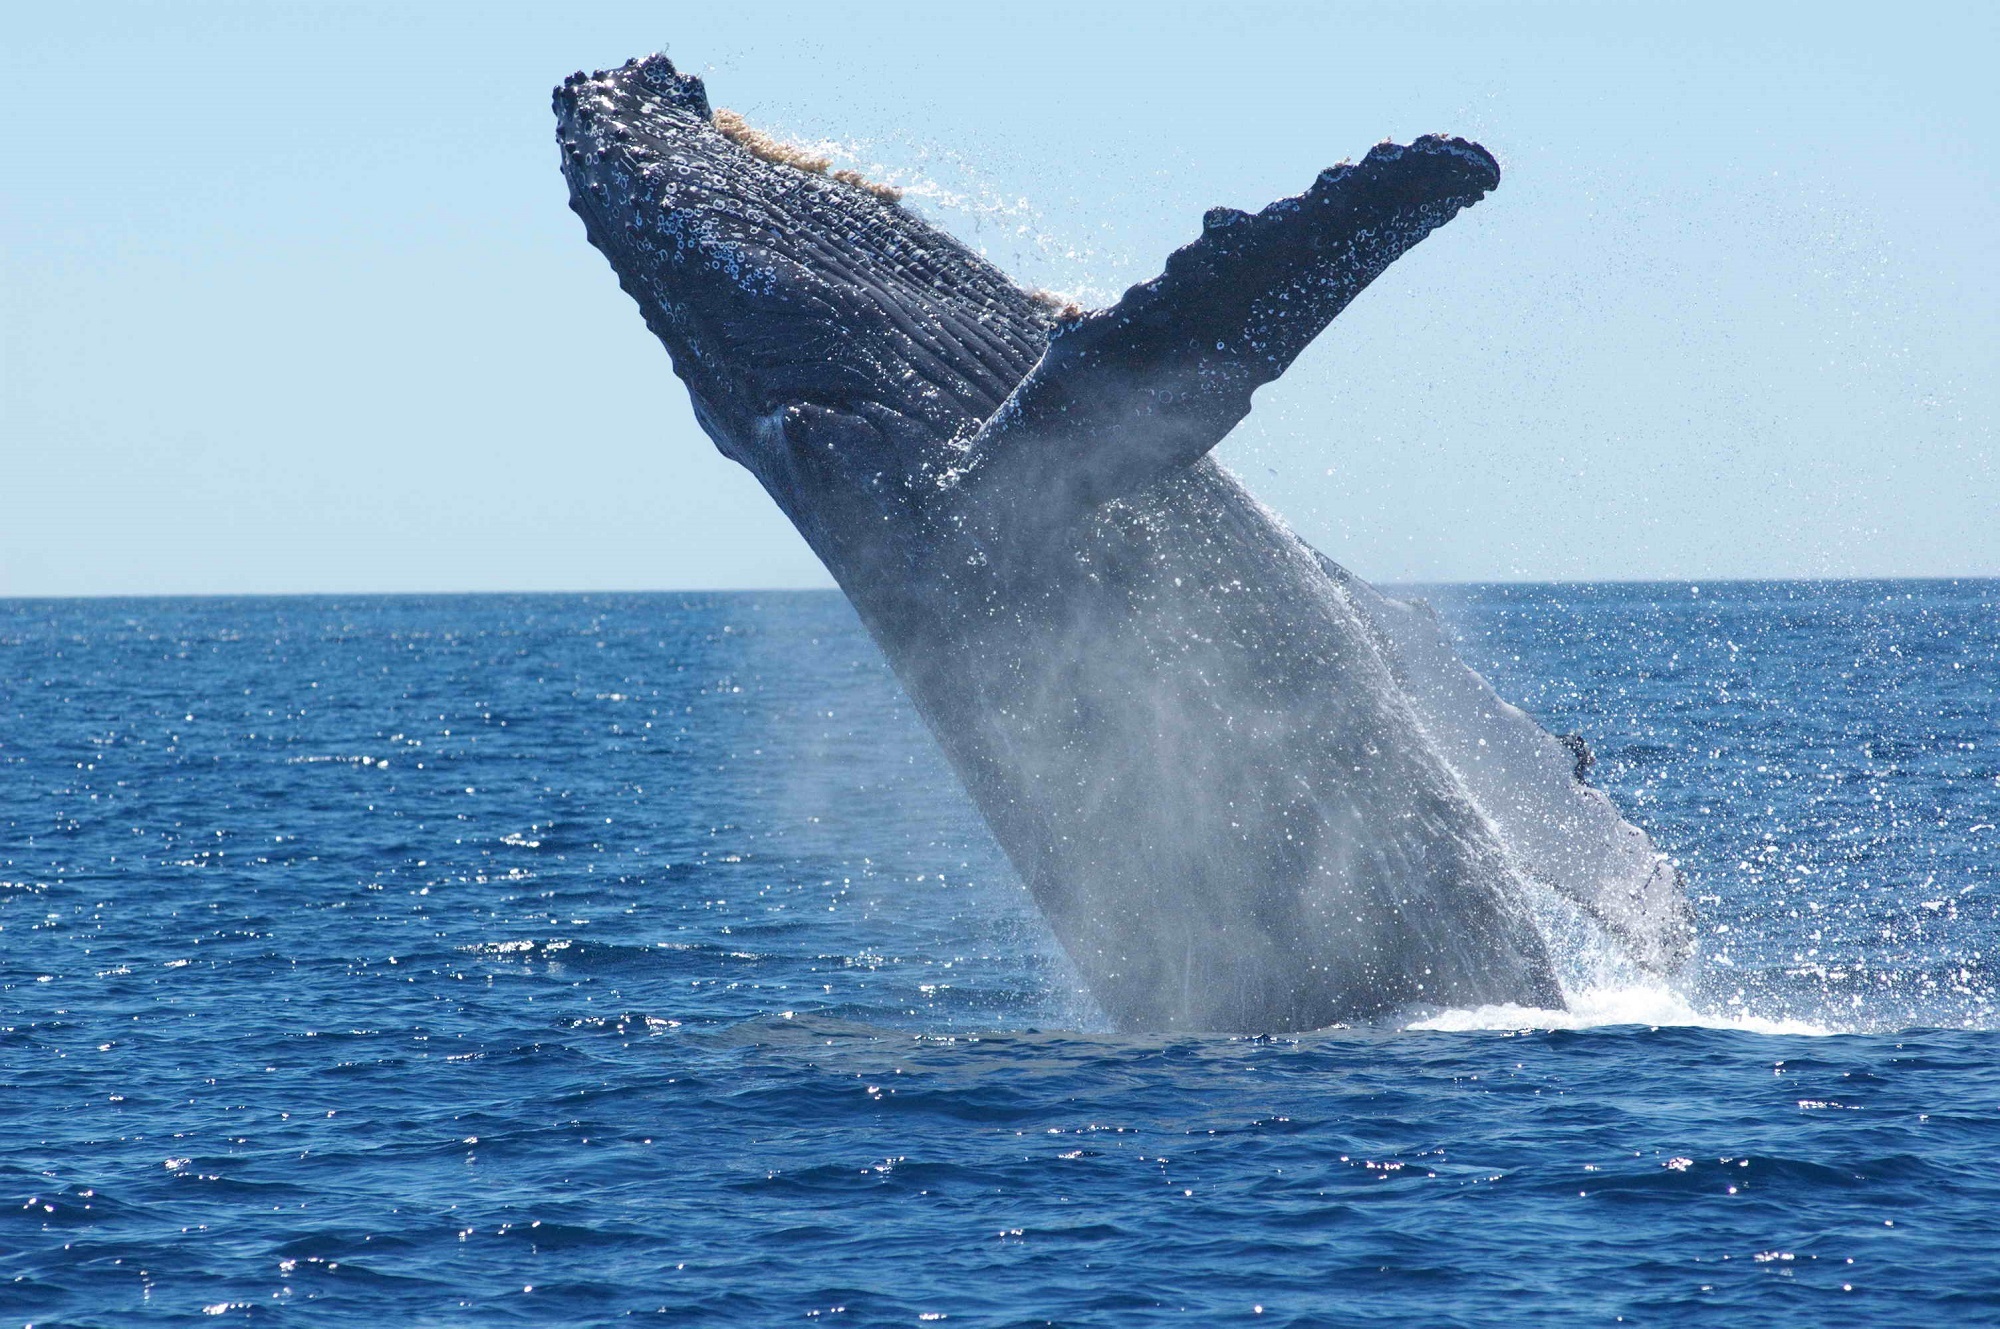
sea, ocean, animal, jumping, swim, spray, mammal, humpback whale, marine, vertebrate, whale, breaching, cetacean, marine mammal, wind wave, marine biology, whales dolphins and porpoises, common bottlenose dolphin, short beaked common dolphin, rough toothed dolphin, grey whale